Left Boy

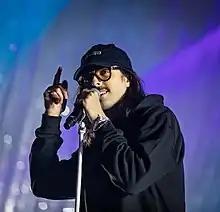
Left Boy live at Rock am Ring 2019

Sarnitz was born on 17 December 1988 in Vienna, Austria to Austrian musician André Heller and Sabina Sarnitz. He attended the American International School of Vienna and graduated in 2007. Sarnitz spent much of his free time at school rapping. At the age of 18, Sarnitz went to New York City to study audio engineering at the Institute of Audio Research for a year. After living in his hometown Vienna for a short while, he moved to Brooklyn to live in a shared apartment with two directors, a producer and a photographer.